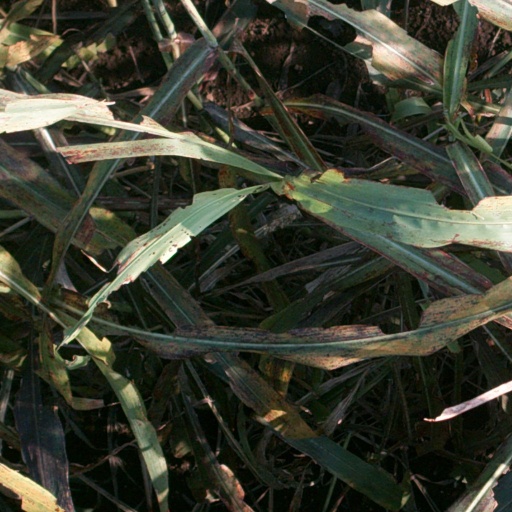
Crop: sorghum